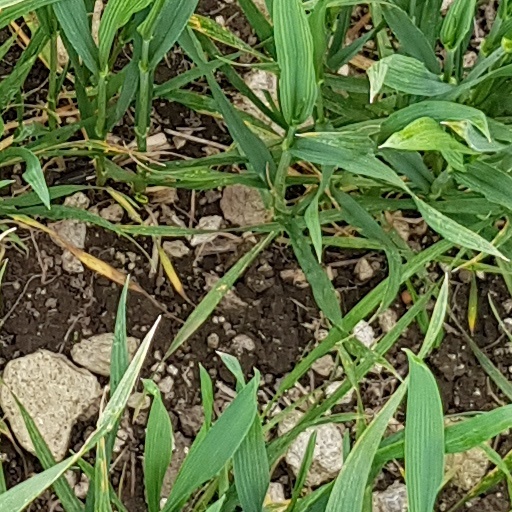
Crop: wheat